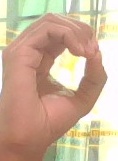
ASL sign: O